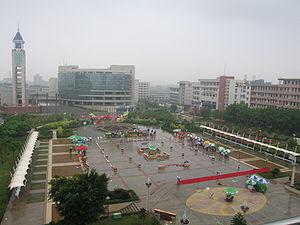
Meizhou est une ville de l'est de la province du Guangdong en Chine. On y parle le dialecte de Meizhou du Hakka.
Le district de Meijiang est une subdivision administrative de la province du Guangdong en Chine. Il est placé sous la juridiction de la ville-préfecture de Meizhou.